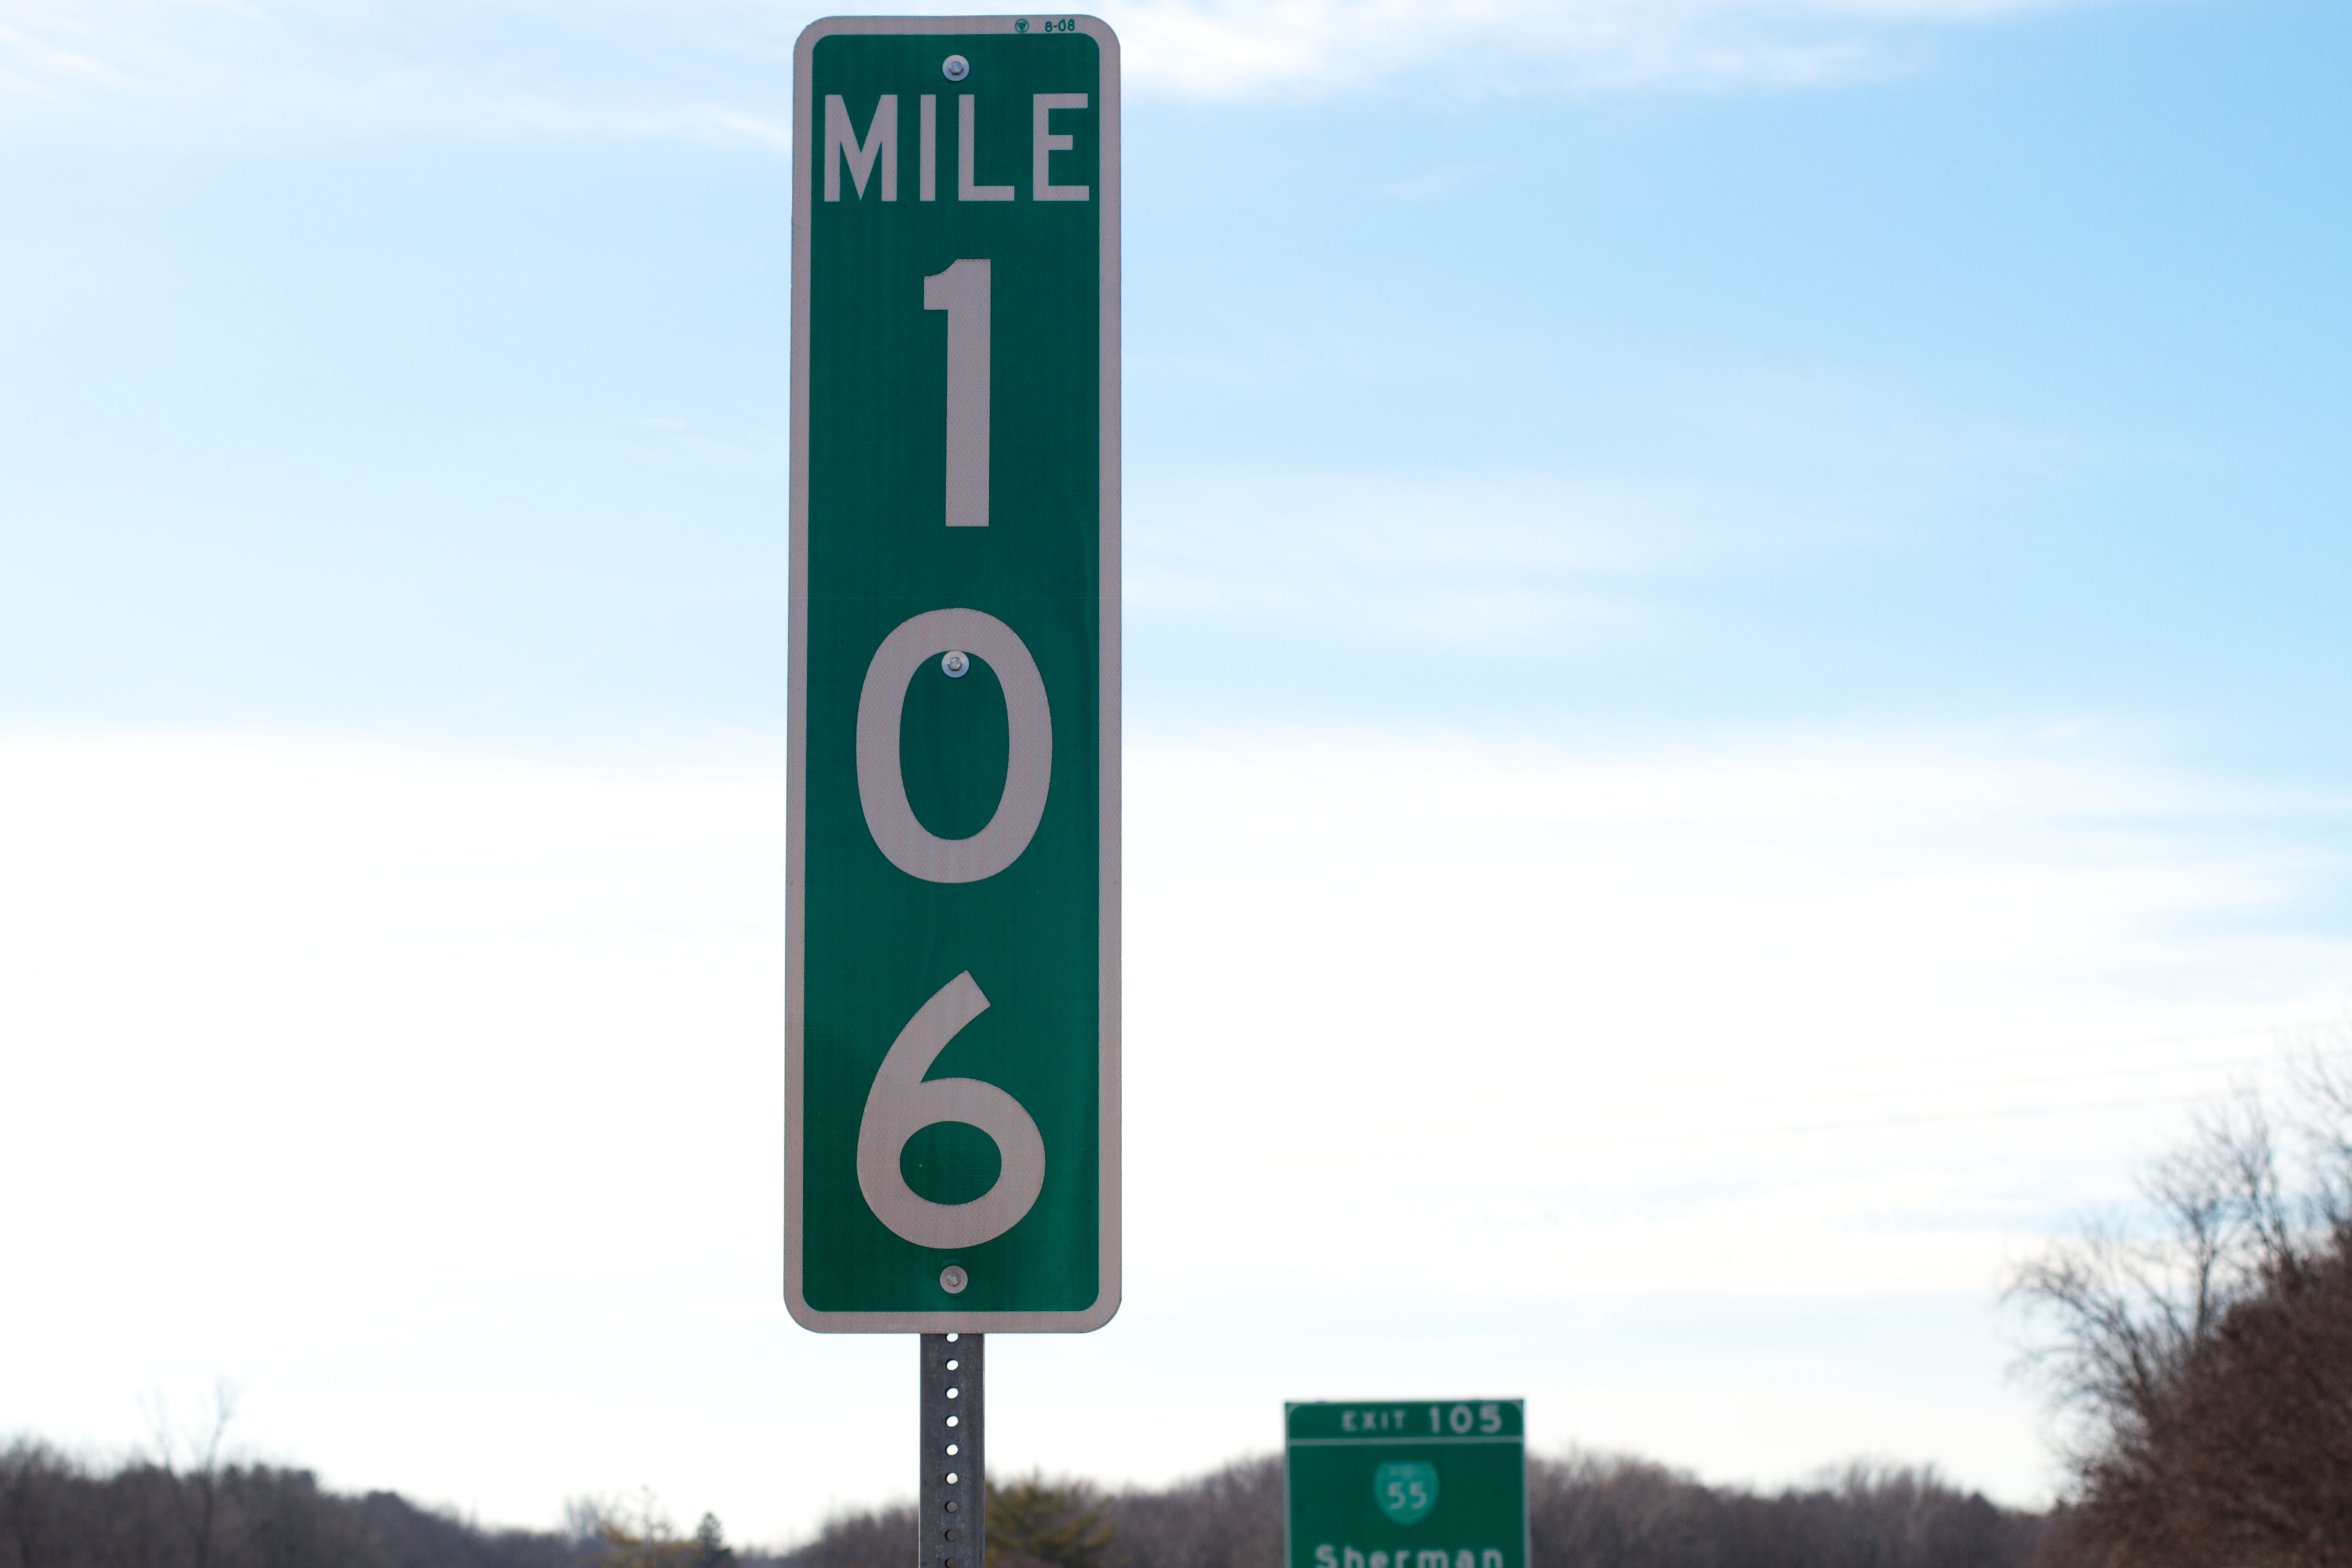
highway, advertising, sign, street sign, signage, lane, lighting, traffic light, light fixture, ds106, 106, 106milemarker, 106milepost, traffic sign